I Zingari

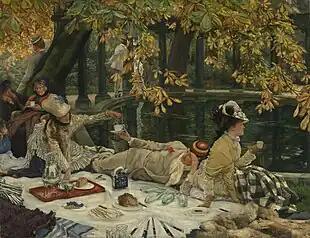
James Tissot's 1876 painting "Holyday" shows men wearing the caps of I Zingari.

Its club colours are black, red and gold, symbolizing the motto "out of darkness, through fire, into light". The colours inspired the egg-and-bacon colours adopted by the MCC in 1860, except on the tie the stripes go in the opposite direction.